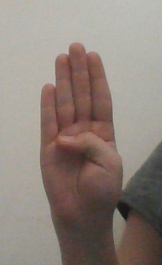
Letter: kaaf